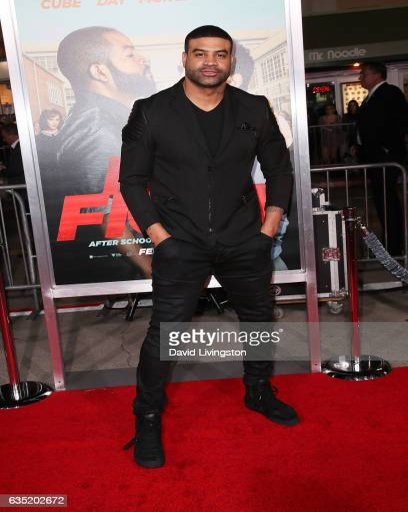
american football player attends the premiere